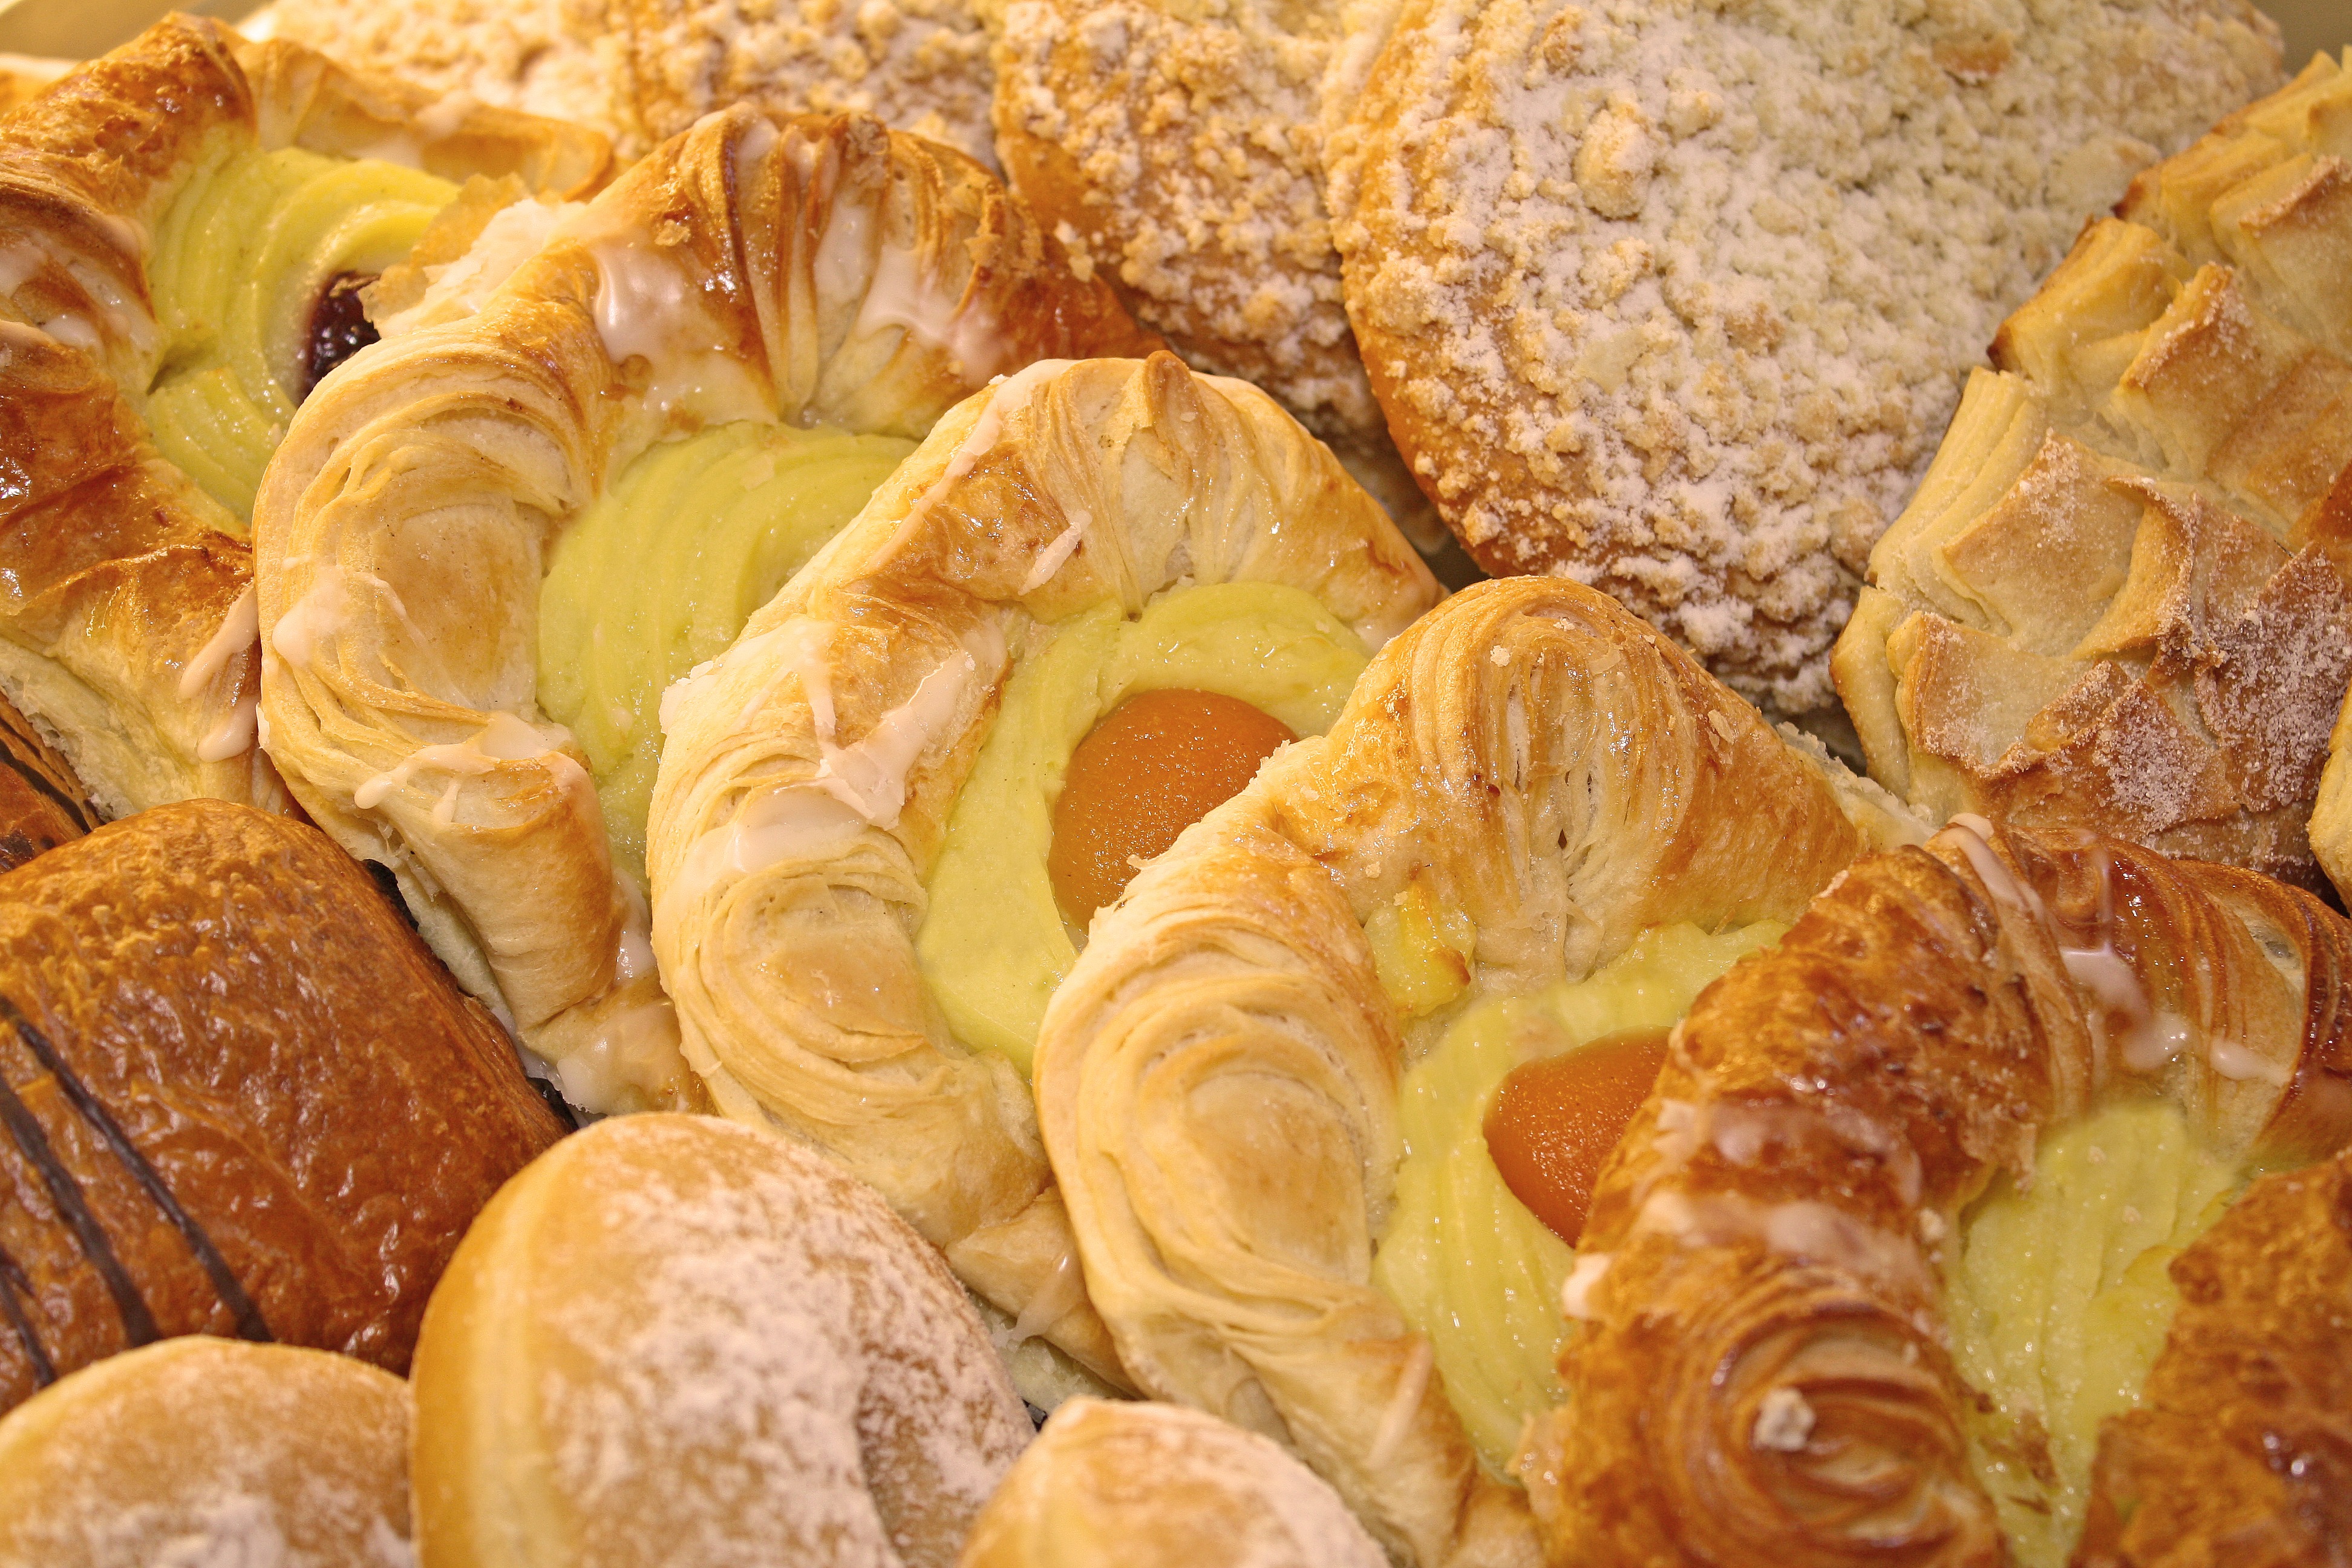
sweet, dish, food, baking, dessert, pastry, bakery, pastries, sugar, scrap, baked goods, particles, small cakes, biscuits, danish pastry, tsoureki, viennoiserie, yeast particles